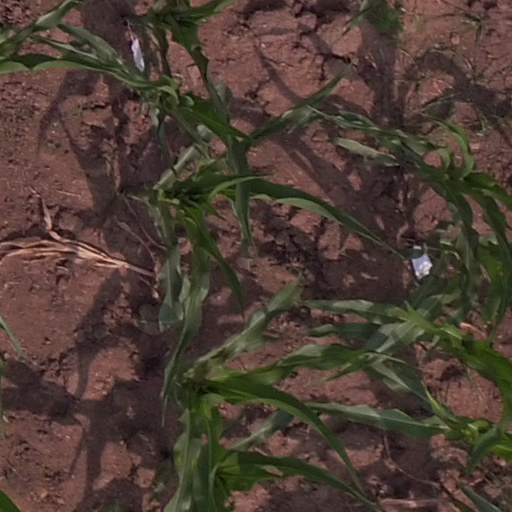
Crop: maize; corn